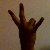
The image shows a hand gesture representing the number 7 in Indian Sign Language.